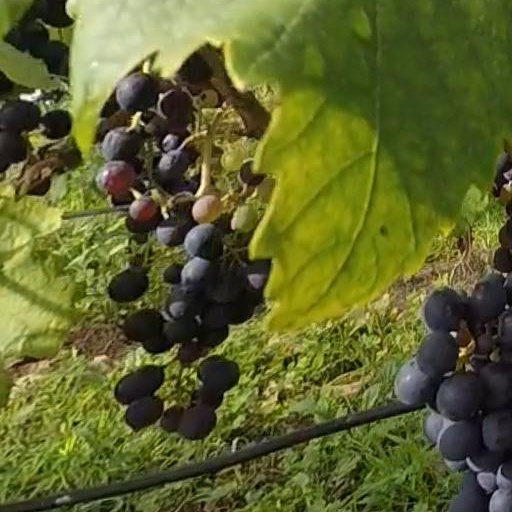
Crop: grape